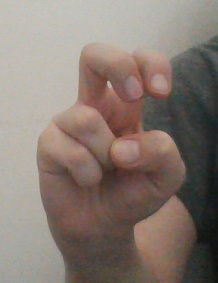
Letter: toot